Libertas (film)

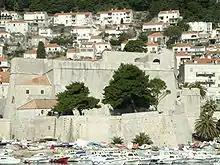
The 16th-century Revelin Fortress in Dubrovnik was one of the shooting locations.

The shooting started only in spring 2003, and almost immediately ran into delays and various other problems. Contrary to earlier agreement, the City of Dubrovnik refused to pay for extras' expenses. By May, the shooting was behind schedule due to director's illness and hospitalization, and there were reports - denied by Aleksandar Črček, the film's producer - that the cast and the crew were not being paid.